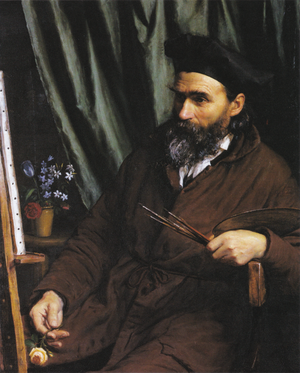
Værker af P.S. Krøyer
Dette er en autogenereret liste over værker af P.S. Krøyer ud fra data i Wikidata.